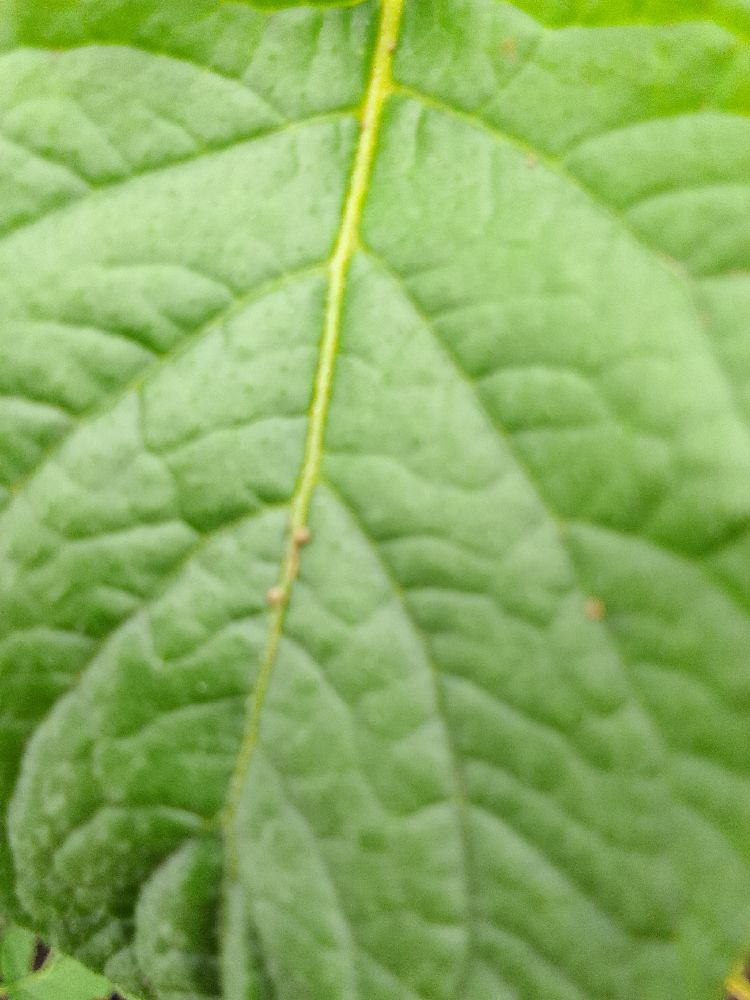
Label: Healthy